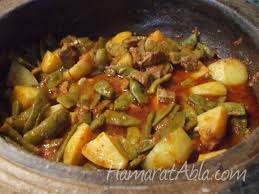
Yemek: taze_fasulye